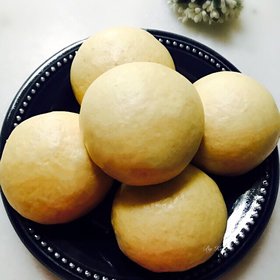
Label: trash